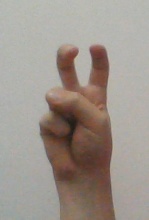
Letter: toot